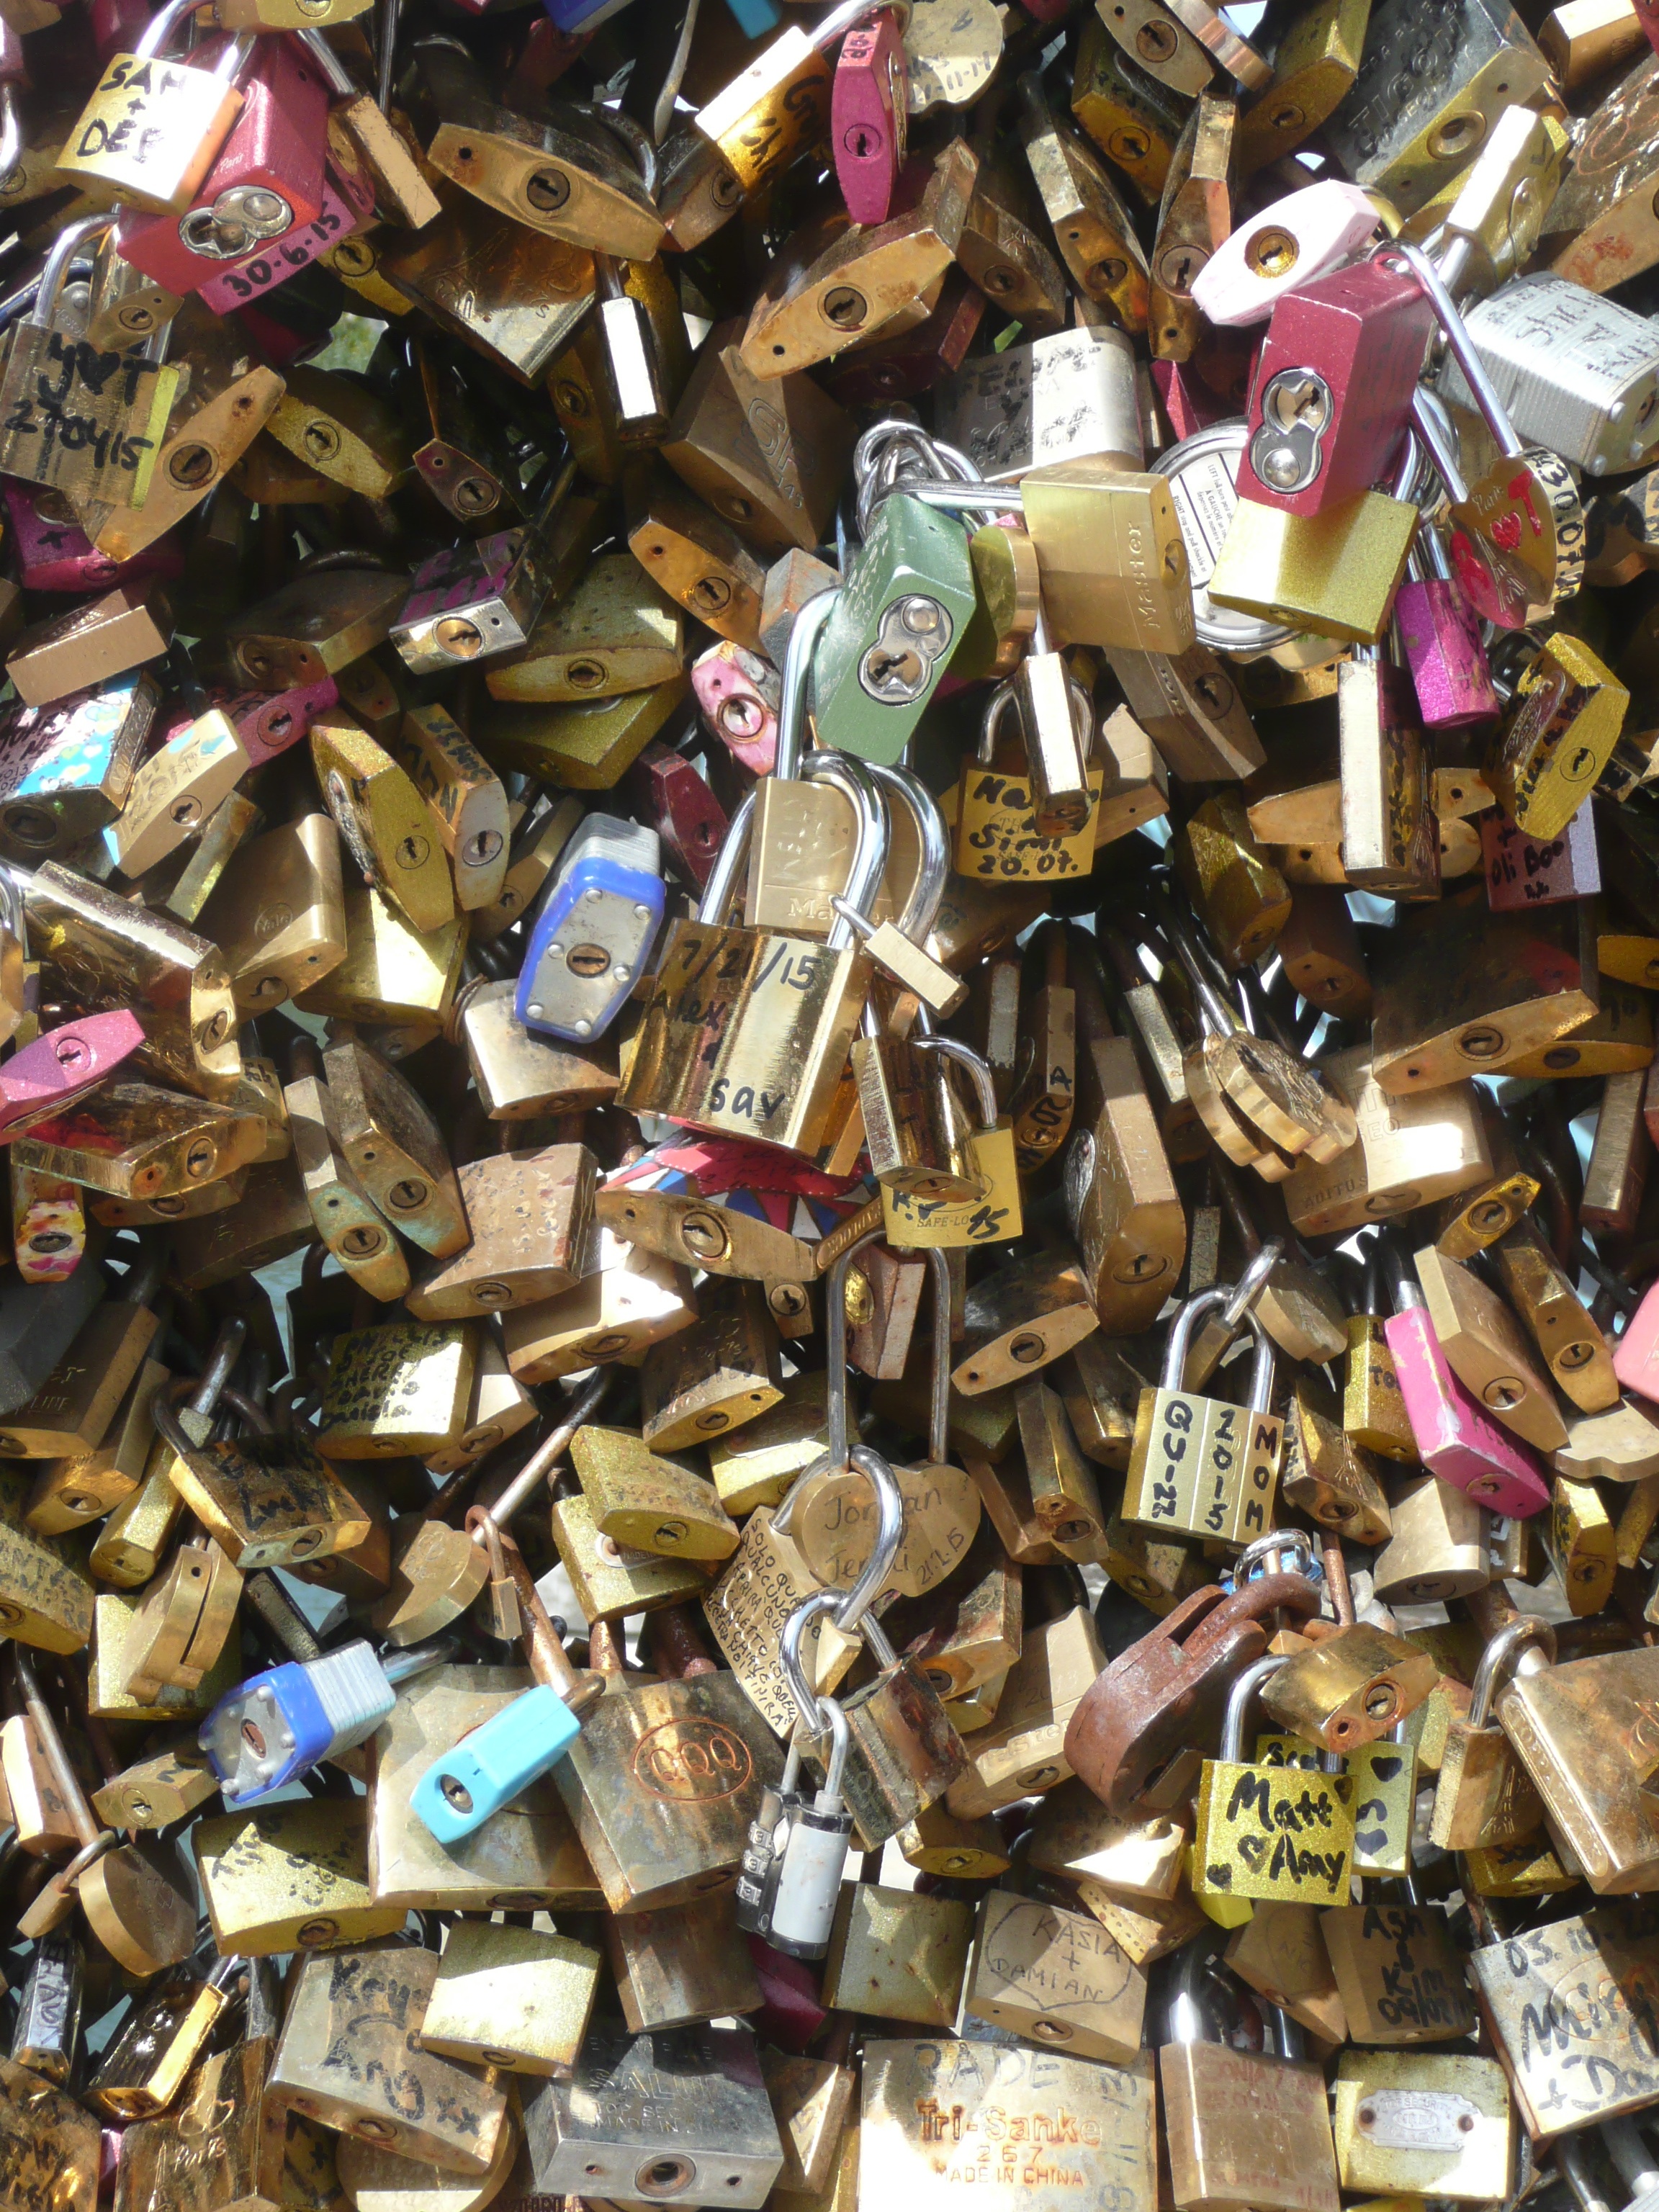
bridge, paris, france, bazaar, market, public space, art, scrap, love symbol, padlocks, promise, love locks